Ice cave

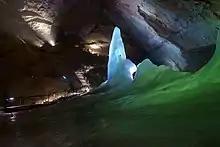
in Austria

An ice cave is any type of natural cave (most commonly lava tubes or limestone caves) that contains significant amounts of perennial (year-round) ice. At least a portion of the cave must have a temperature below 0 °C (32 °F) all year round, and water must have traveled into the cave’s cold zone.